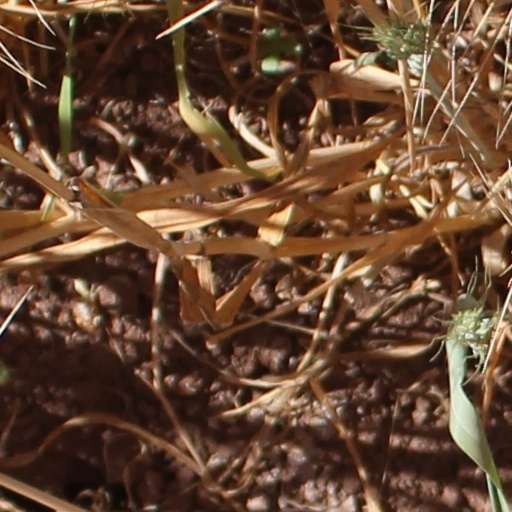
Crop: wheat